Social media and political communication in the United States

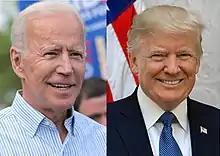
Joe Biden and Donald Trump

The 2016 presidential election saw heavy use of social media by all candidates. The top three candidates were Donald Trump, Hillary Clinton, and Bernie Sanders (the runners-up in the Democratic primary). The Pew Research Center reported that "in January 2016, 44% of U.S. adults reported having learned about the 2016 presidential election in the past week from social media." Roughly "24% say they have turned to the social media posts" for information regarding the election.